Robot combat

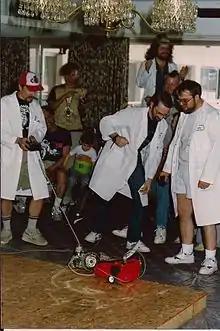
Critter Crunch in 1991, at the moment when "Agent Orange" beat Bill Lewellyn's critter to win the event

Among the oldest robotic combat competitions extant in the United States are the "Critter Crunch" (founded about 1987) in Denver and "Robot Battles" (founded in 1991) based in the southeastern United States. Both events are run by members of the "Denver Mad Scientists Society".